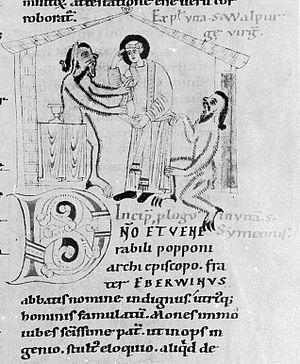
Saint Siméon de Trèves, également Syméon, est un moine et ermite qui est mort en Allemagne en 1035. Il est vénéré comme un saint dans l'Église orthodoxe et dans l'Église catholique en Allemagne. Le jour de sa fête est le 1ᵉʳ mai.